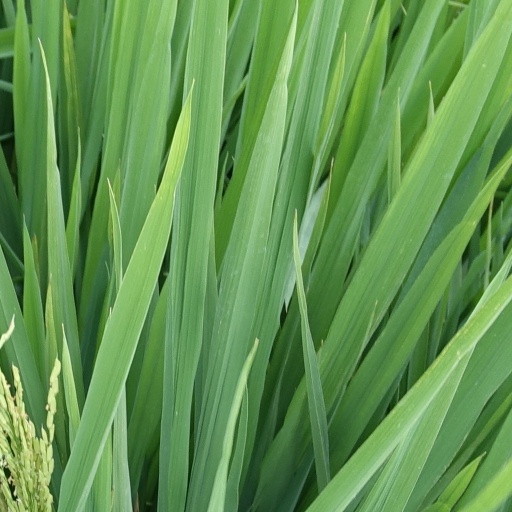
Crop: rice